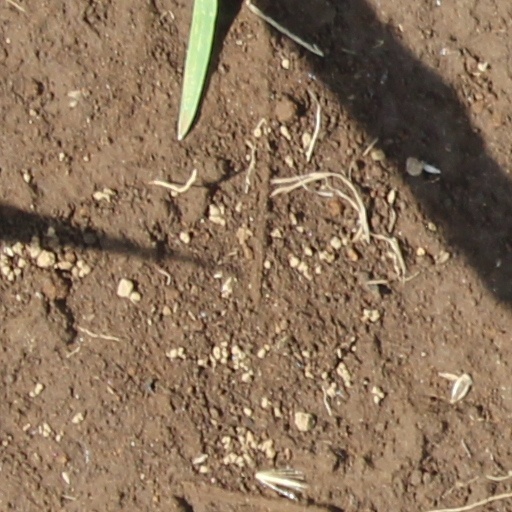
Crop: wheat